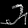
Label: Sandal